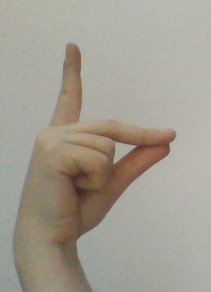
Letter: ta